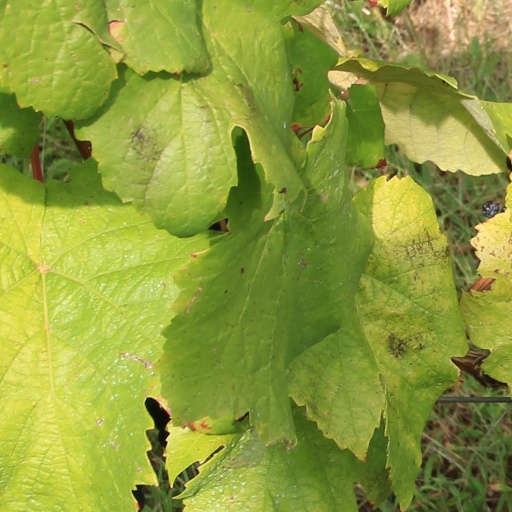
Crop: grape